Tinderbox

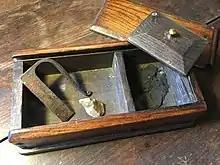
Wooden tinderbox with separate compartments for the firesteel, flint etc. and tinder. English or Welsh, 18th C.

When away from home small pocket tinderboxes were often carried, sometimes set with a burning glass (a magnifying lens) in the lid to light the tinder directly from the sun's rays. The poorer people working in the fields would obtain a light by simply striking a flint on the back of a knife onto a piece of touchpaper that they carried in their pockets.